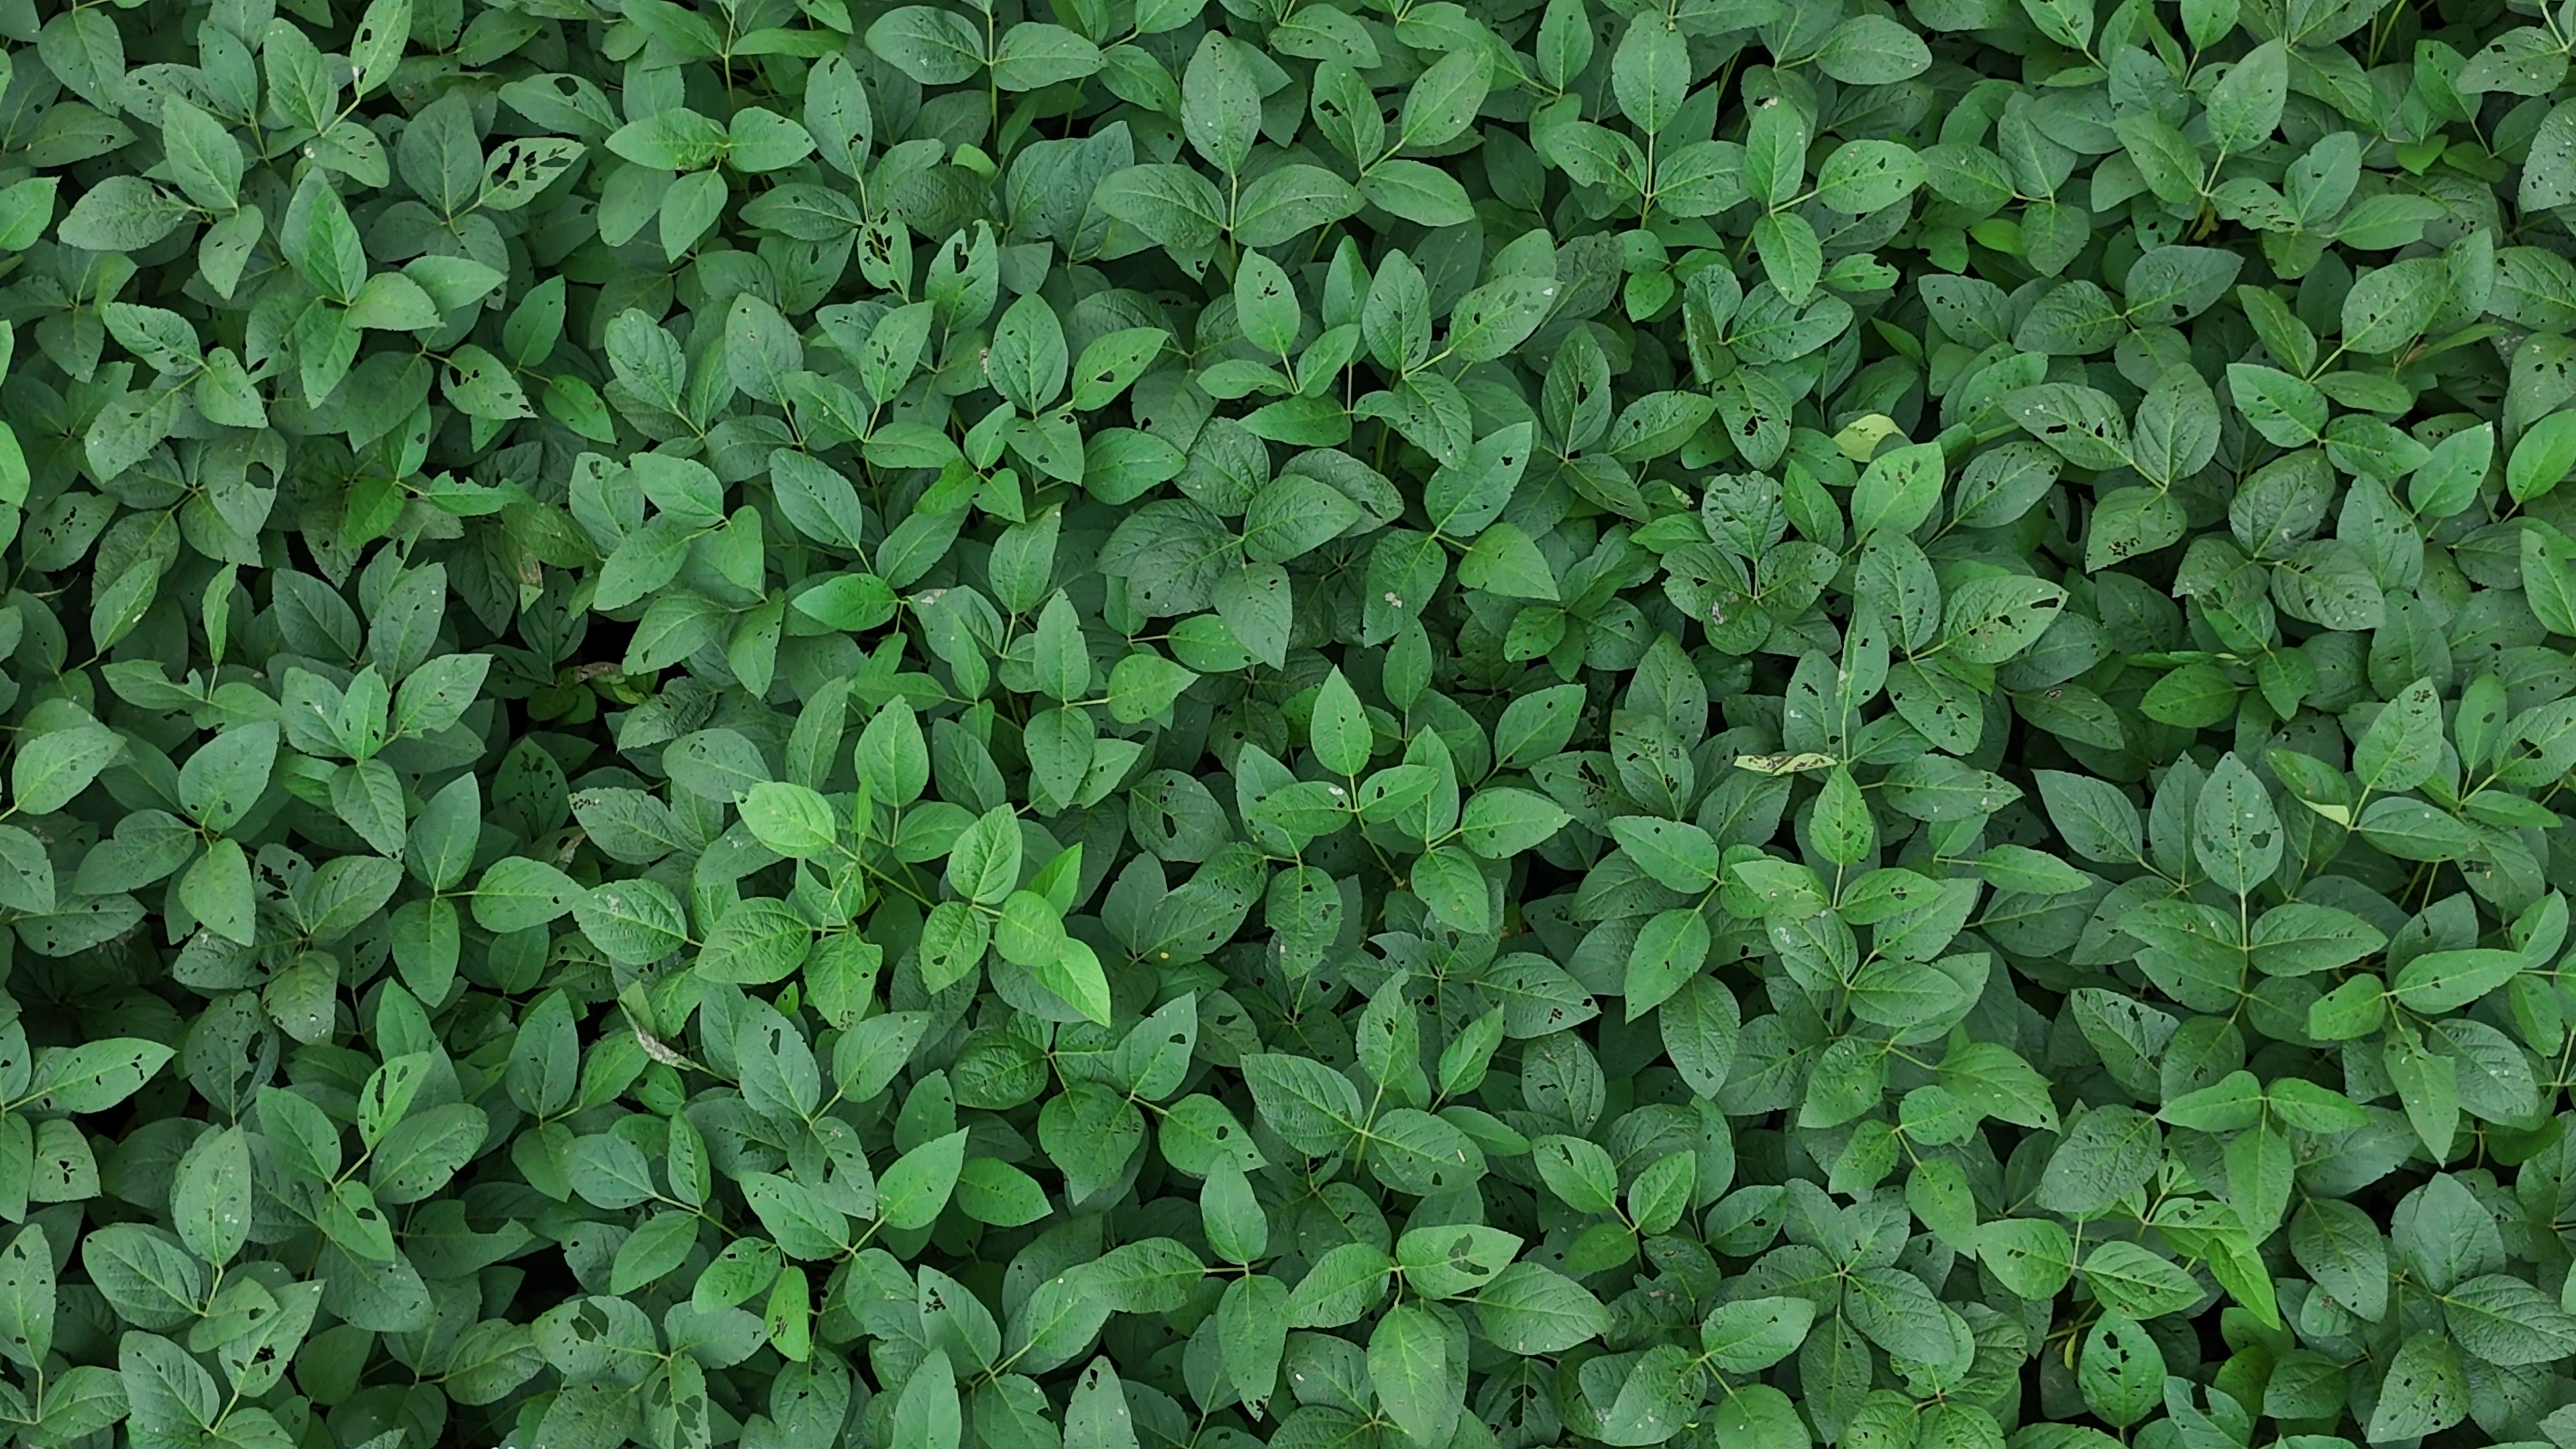
Label: Semilooper_Pest